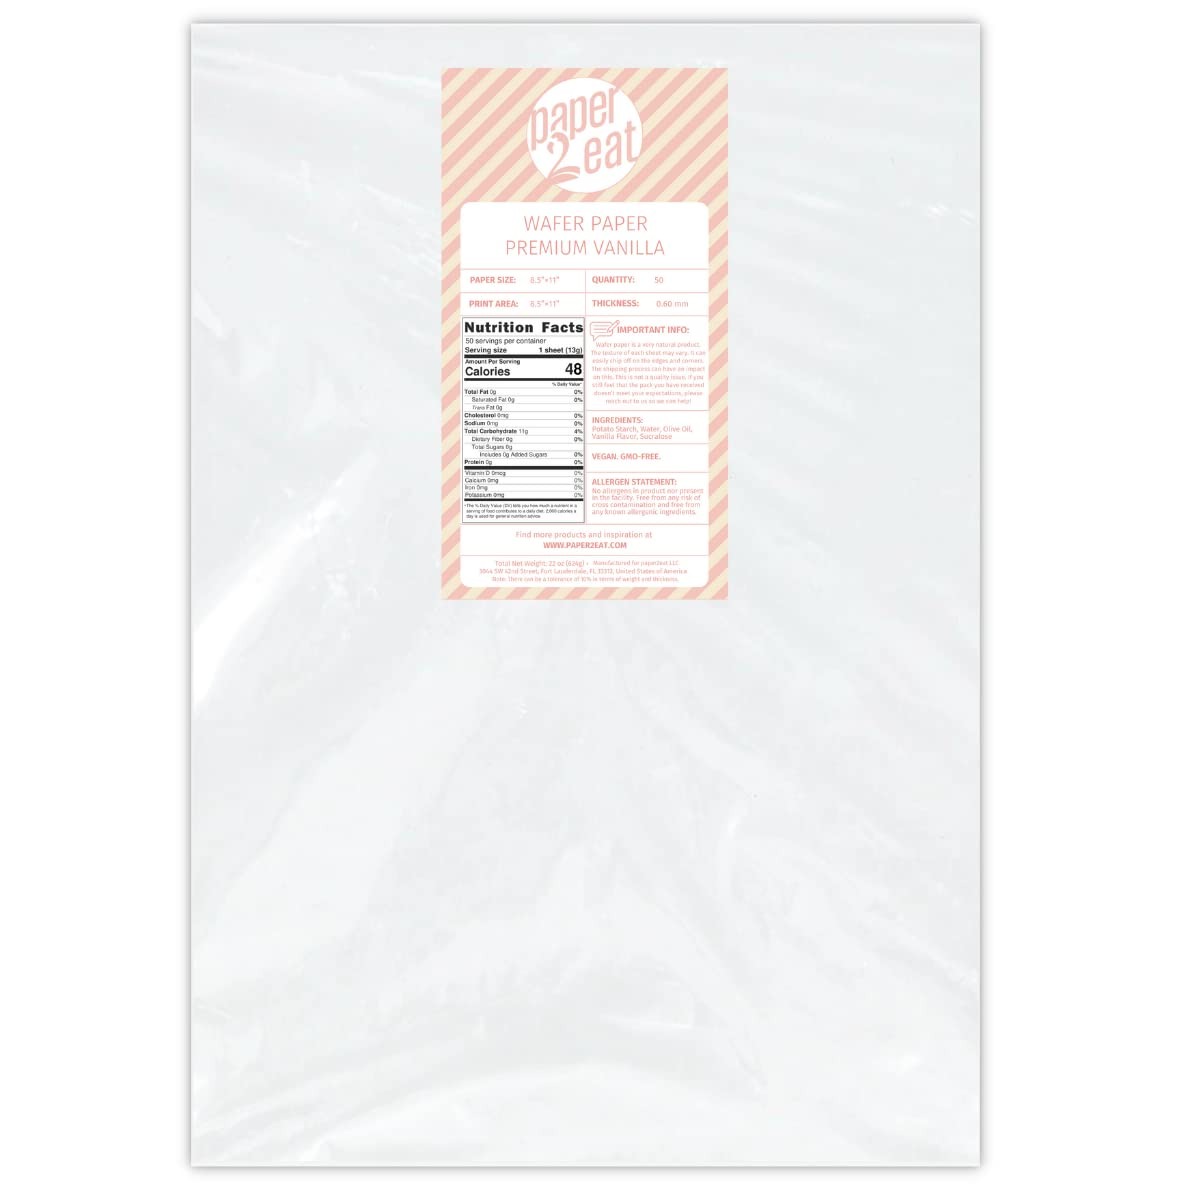
Item Name: paper2eat edible Wafer Paper Sheets Premium 8.5" x 11" - 50 count - 0.60 mm - VANILLA FLAVORED
Bullet Point 1: ✔ PERFECT FOR DRY BAKED GOODS - Our wafer paper sheets are the perfect choice for anybody who needs to create individual designs for dry baked goods such as cakes, cupcakes, cookies, pies, muffins, bread and more.
Bullet Point 2: ✔ NATURAL INGREDIENTS - Made primarily of potato starch, vegetable oil, and water, our wafer paper sheets are gluten-free, dairy-free, nut-free, soy-free, as well as vegan. Note: For our 0.60 mm vanilla-flavored wafer paper sheets, sucralose and vanilla flavor are added to give it a subtle sweet taste along with maltodextrin for the extra thickness.
Bullet Point 3: ✔ THIN & SLIGHTLY TRANSLUCENT EDIBLE PAPER - Our 0.60 mm Wafer Paper Premium Vanilla (50 count) is thicker, more durable, less translucent and less likely to tear than our 0.30 mm and 0.40 mm wafer paper sheets. This makes it ideal for creating larger, more substantial decorations. It can hold its shape better and is more suitable for creating decorations that require some rigidity.
Bullet Point 4: ✔ 50 SHEETS/PACK; PRINTABLE & EASY TO APPLY - All the sheets are 8.5" by 11" (Letter size) and come in a resealable bag to preserve freshness. They can be used in any common edible printer or for manual food-safe coloring.
Bullet Point 5: ✔ EXCELLENT CUSTOMER SERVICE If your order arrives damaged or the product isn't in excellent condition please contact us for assistance. We can be contacted in many ways. We won't leave you hanging and do our very best to make things right.
Product Description: Our 8.5” x 11” paper2eat Wafer Paper Premium sheets (50 count) are the perfect choice for anybody who needs to create custom designs for dry baked goods such as cakes, cupcakes, cookies, pies, muffins, bread and more at a very affordable price. This edible paper is textured, has a faint vanilla taste, and is 0.40 mm in thickness. The faint vanilla taste is present enough to be noticed but subtle enough to not overpower the flavor of whatever you will apply it onto. Its 0.60 mm thickness makes it less translucent than our 0.30 mm and 0.40 mm wafer paper sheets. It’s thicker, more durable and less likely to tear, which makes it ideal for creating larger, more substantial decorations. It can hold its shape better and is more suitable for creating decorations that require some rigidity (like toppers that stand on cakes) or printed images, it can also handle a bit more moisture (like buttercream) than our 0.30 mm and 0.40 mm wafer paper sheets can. It’s also primarily made of natural ingredients like potato starch, water, olive oil; plus a couple of added ingredients to give it that subtle sweet taste (vanilla flavor and sucralose) and extra thickness (maltodextrin). This all makes our wafer paper gluten-free, dairy-free, nut-free, soy-free and vegan. It’s good for printing texts and graphics that don’t require very high photo quality and works well in any common edible printer. It has a long shelf life of 12 months minimum and is a low-cost alternative to other edible papers. Try them and see for yourself why thousands of customers worldwide love to work with our wafer paper sheets.
Value: 50.0
Unit: Count

Price: 34.99